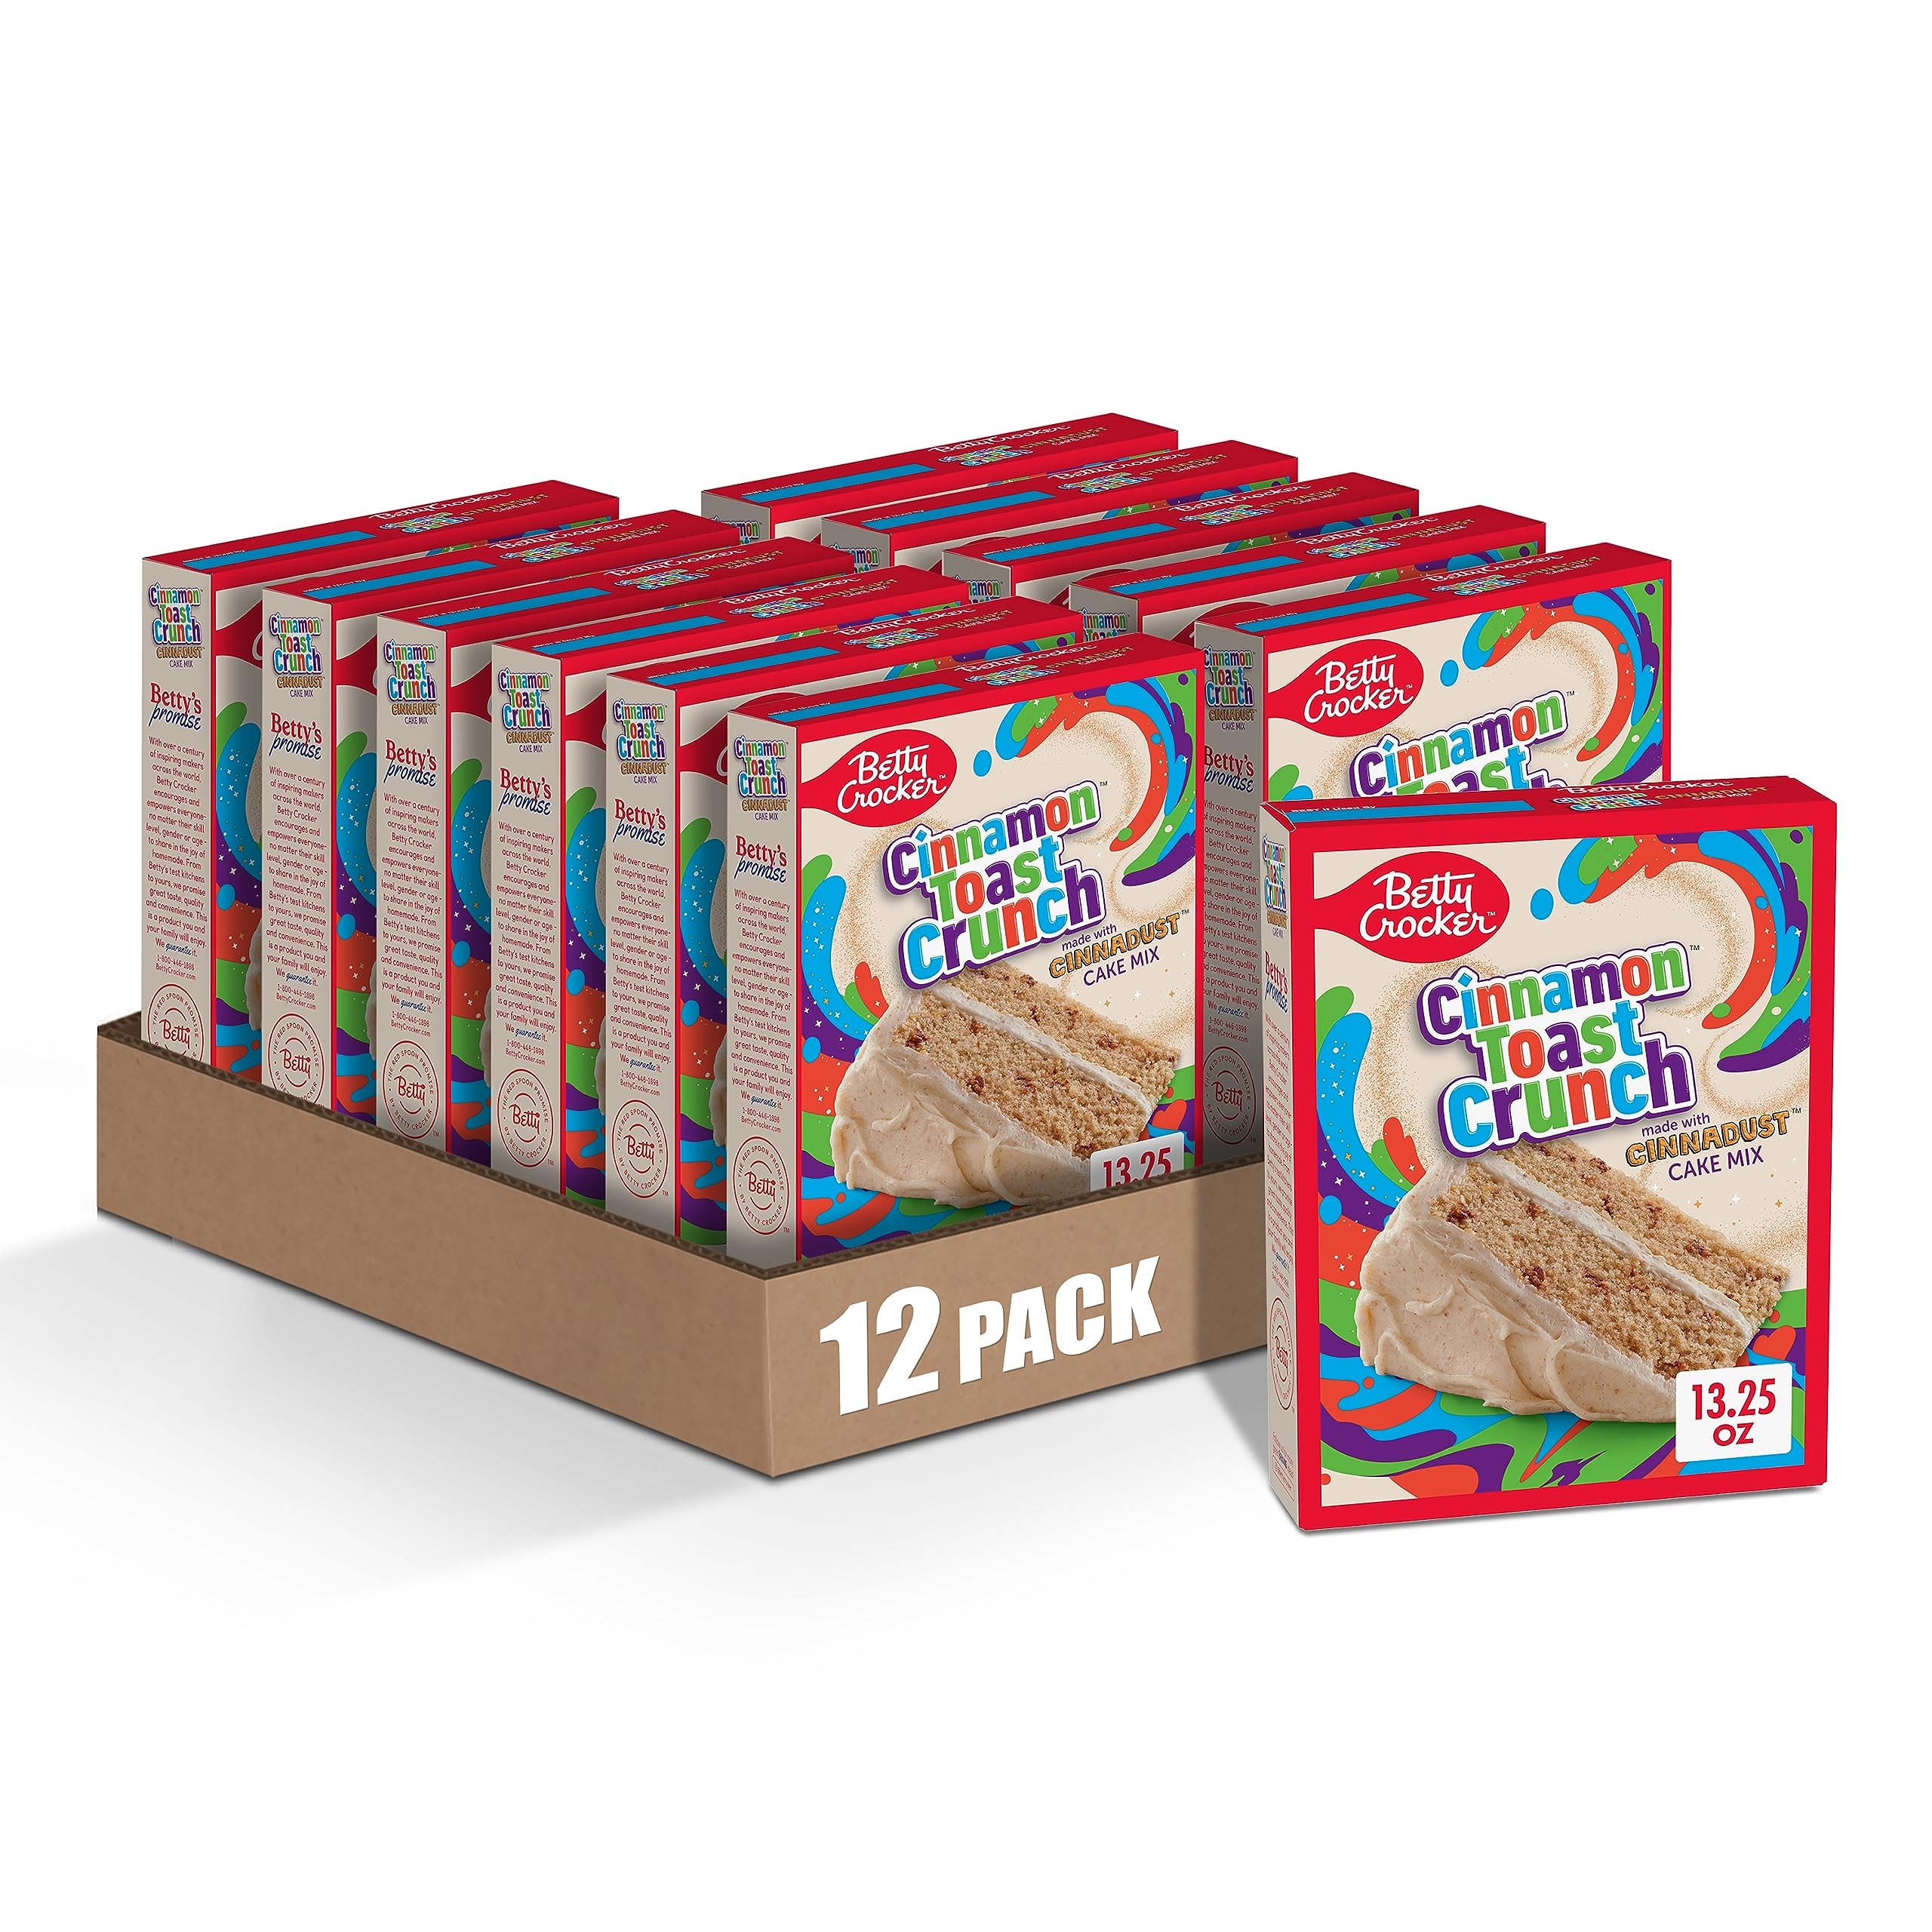
Item Name: Betty Crocker Cinnamon Toast Crunch Cake Mix, Made with Cinnadust, Holiday Baking, 13.25 oz (Pack of 12)
Bullet Point 1: CAKE MIX: Inspired by the cinnamon sugar CINNADUST on a favorite cereal, this easy Cinnamon Toast Crunch Cake Mix is packed with epic CINNADUST flavor that family and guests will love
Bullet Point 2: EASY BAKING: This easy cake mix goes from box to oven in minutes - simply add water, oil, eggs, mix and bake; Create a cake for fall and holiday parties or impromptu entertaining
Bullet Point 3: FAMILY FAVORITE: Cinnamon cake is perfect for a Thanksgiving food spread or holiday treats table; CINNADUST flavor is sure to be a hit with everyone
Bullet Point 4: ENDLESS OPTIONS: Bake as a cake, cupcakes or muffins for sweet celebrations, a baked goods gift basket, or treats care package; Also try Cinnamon Toast Crunch Frosting
Bullet Point 5: CONTAINS: Twelve 13.25 oz boxes of Betty Crocker Cinnamon Toast Crunch Cake Mix
Value: 12.0
Unit: Count

Price: 30.125